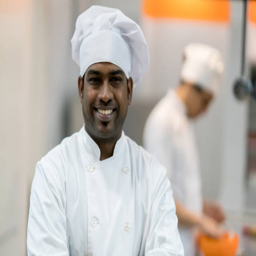
portrait of an indian chef at the restaurant looking at camera smiling